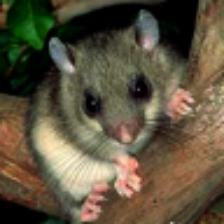
Label: NonHuman